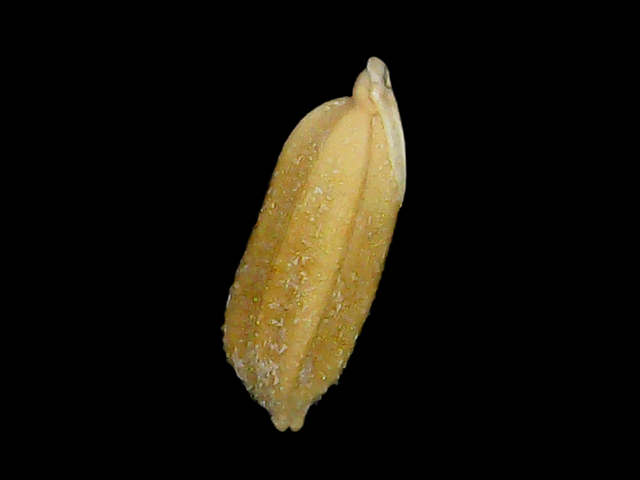
Rice variety: Bd95